All Saints' Church, Sutton Courtenay

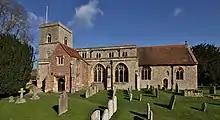
All Saints' church from the south

The Church of All Saints, Sutton Courtenay is the Church of England parish church of Sutton Courtenay in Oxfordshire, England. Extant since at least the 12th century, the church has been Grade I listed since 1966. It is in the centre of the village, near the northeast corner of the village green.